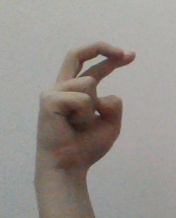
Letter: zay